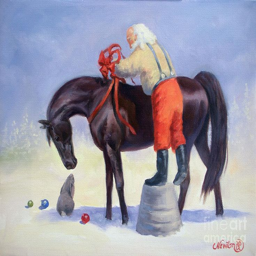
if you get an animal for western christian holiday then look after it .